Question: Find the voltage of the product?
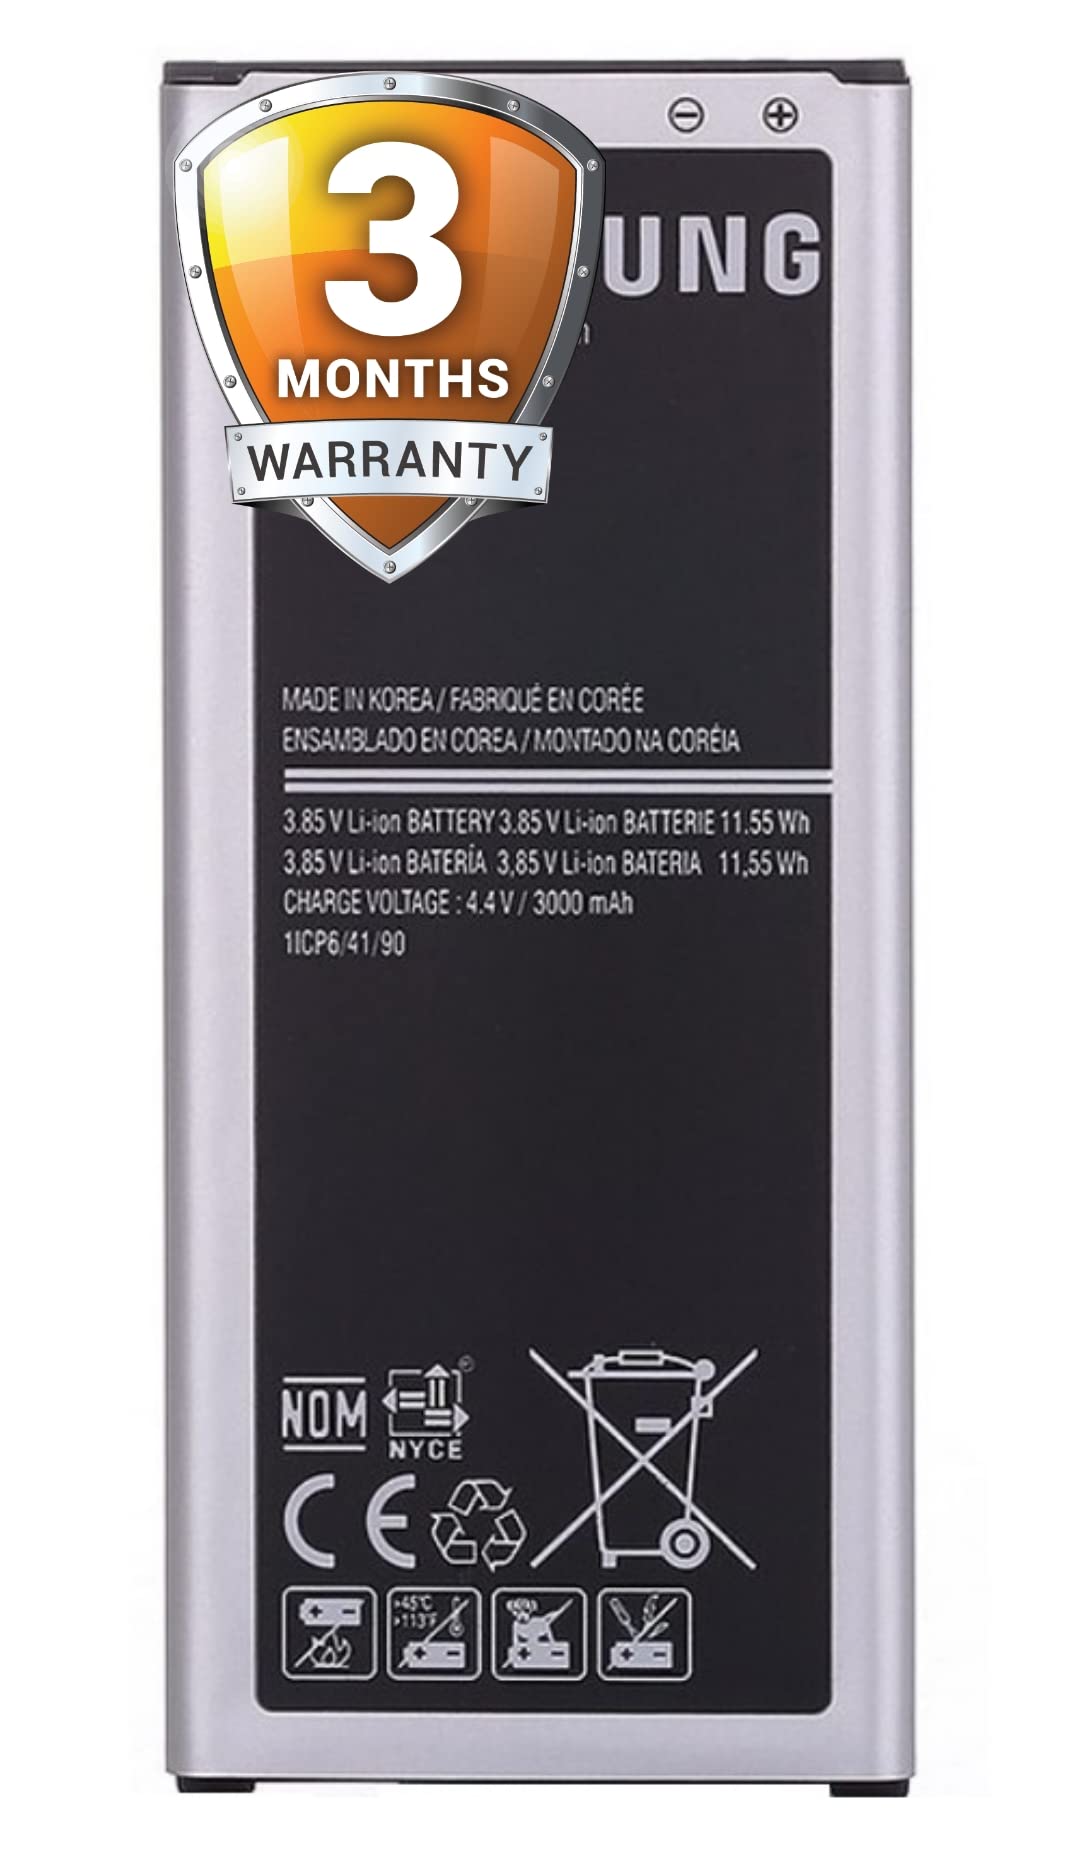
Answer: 3.85 volt